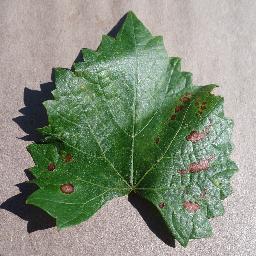
Label: Grape___Esca_(Black_Measles)